Kendall Schmidt

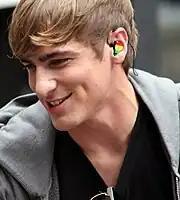
Schmidt in 2010.

In 2001 Schmidt soon landed recurring roles on "General Hospital", "Titus", "Raising Dad", "Gilmore Girls" and "". He guest-starred on a variety of TV shows, including "ER", "MADtv", "Frasier" and "Phil of the Future". Most recently, Kendall guest starred on "Without a Trace" and "Ghost Whisperer". On the big screen, he has appeared in "Minority Report" and "According to Spencer".